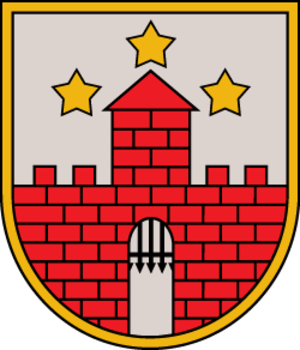
La municipalité d'Aizpute est une municipalité de Courlande en Lettonie. Le centre administratif du novads est la ville d'Aizpute.